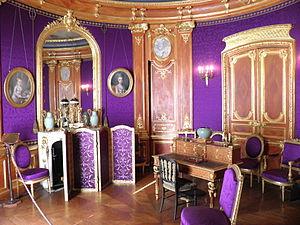
Salon violet. Petits appartementsn château de Chantilly, Oise.
Le musée Condé est un musée français localisé dans le château de Chantilly, situé à Chantilly, dans la région des Hauts-de-France, à 40 km au nord de Paris.